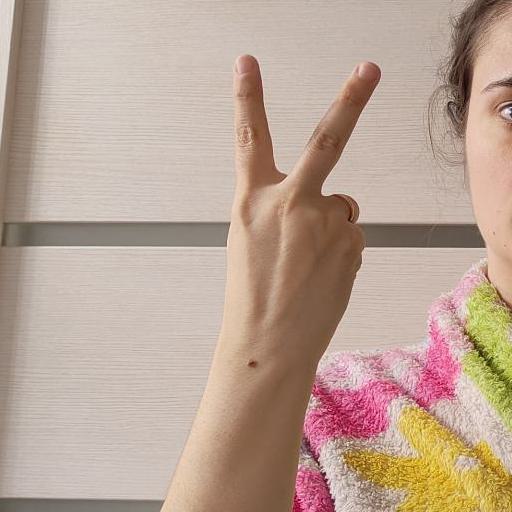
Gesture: peace_inverted